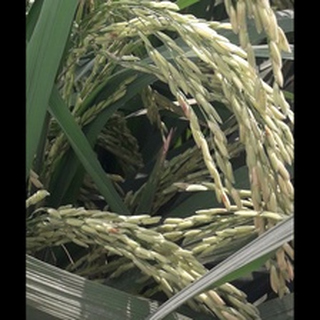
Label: healthy_rice